Richard Vernon (musician)

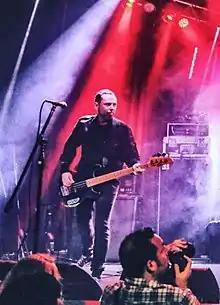
Vernon performing in Los Angeles, 2018

Richard "Rich" Vernon (born 7 July 1966) is a British musician and songwriter best known as the bass guitarist of rock band The Mission, and previously with The Only Ones vocalist and cult artist Peter Perrett in The One. He has recorded two studio and four live albums with The Mission including the critically acclaimed "God Is a Bullet", as well as two with The One and one with Helter Skelter. He also appeared as a guest musician on The Dead Guitars album "Flags", in 2008. In 2024, Vernon formed Manbird with two ex-bandmates, Paul Smith and Steve Hands.